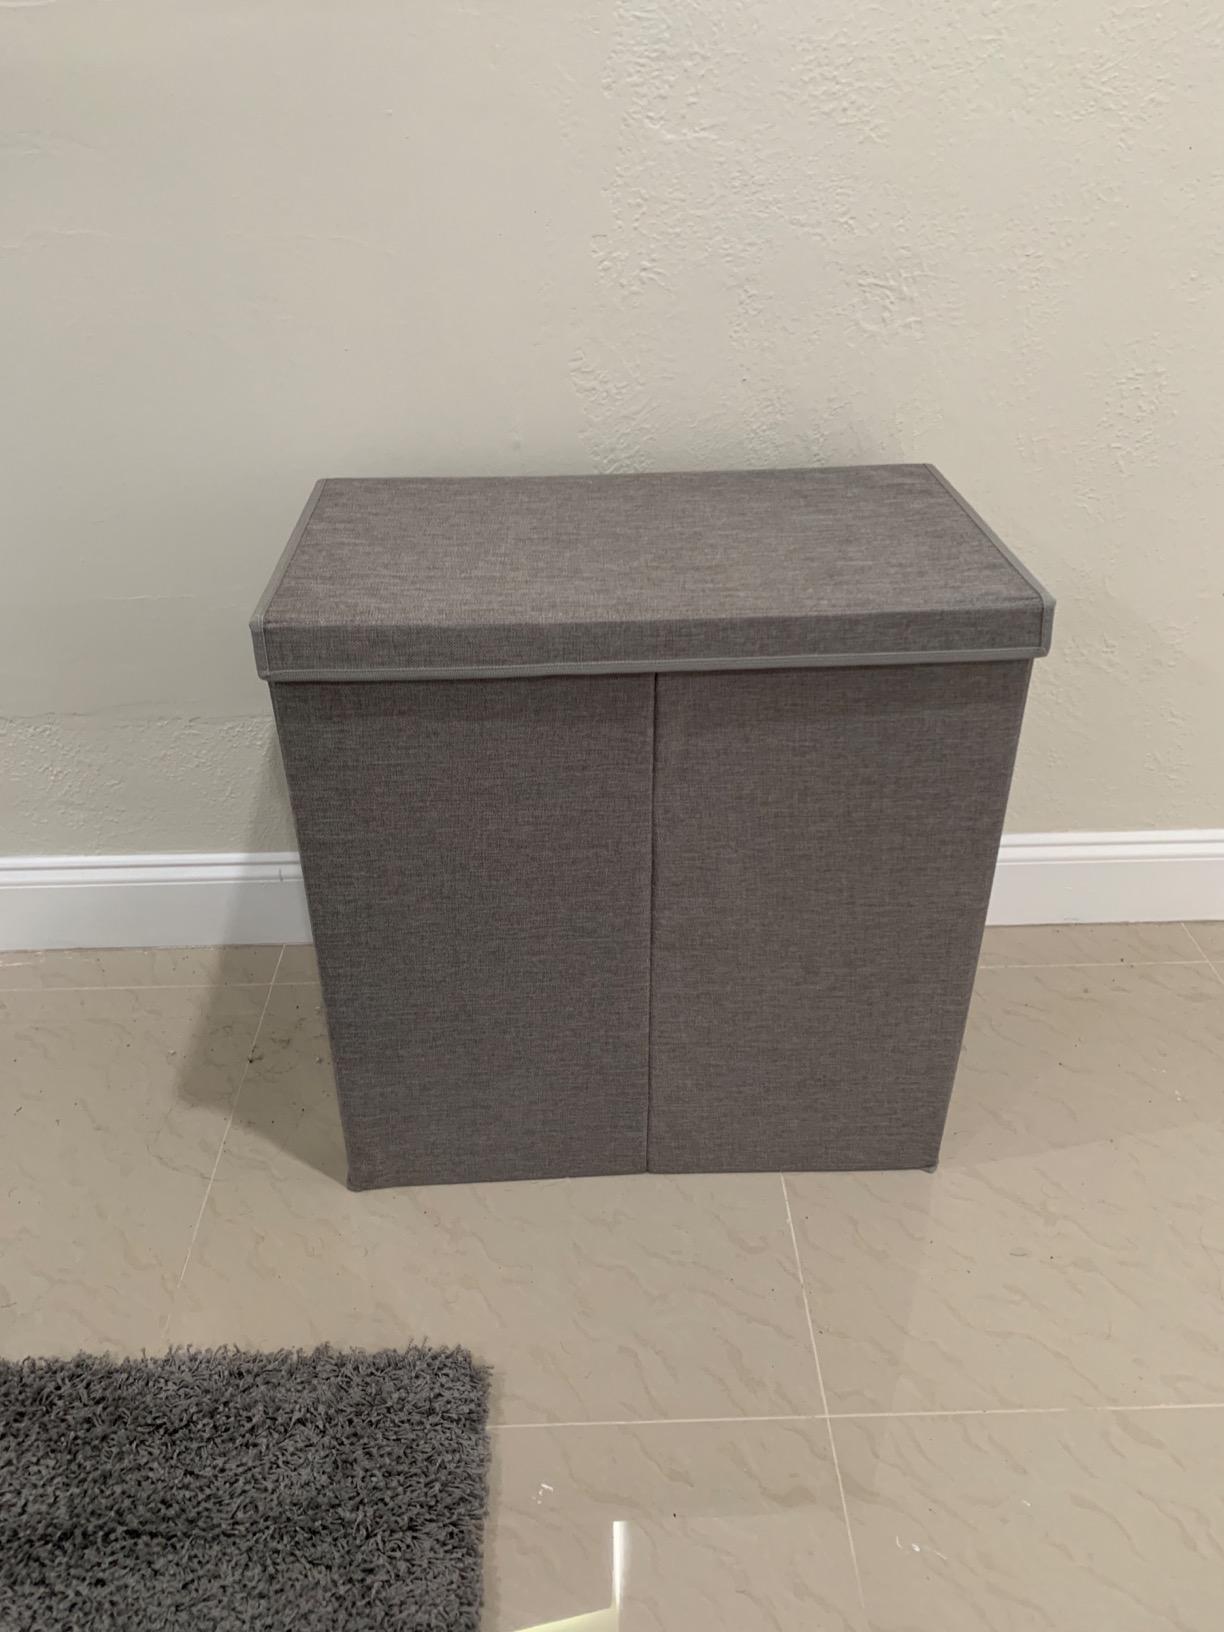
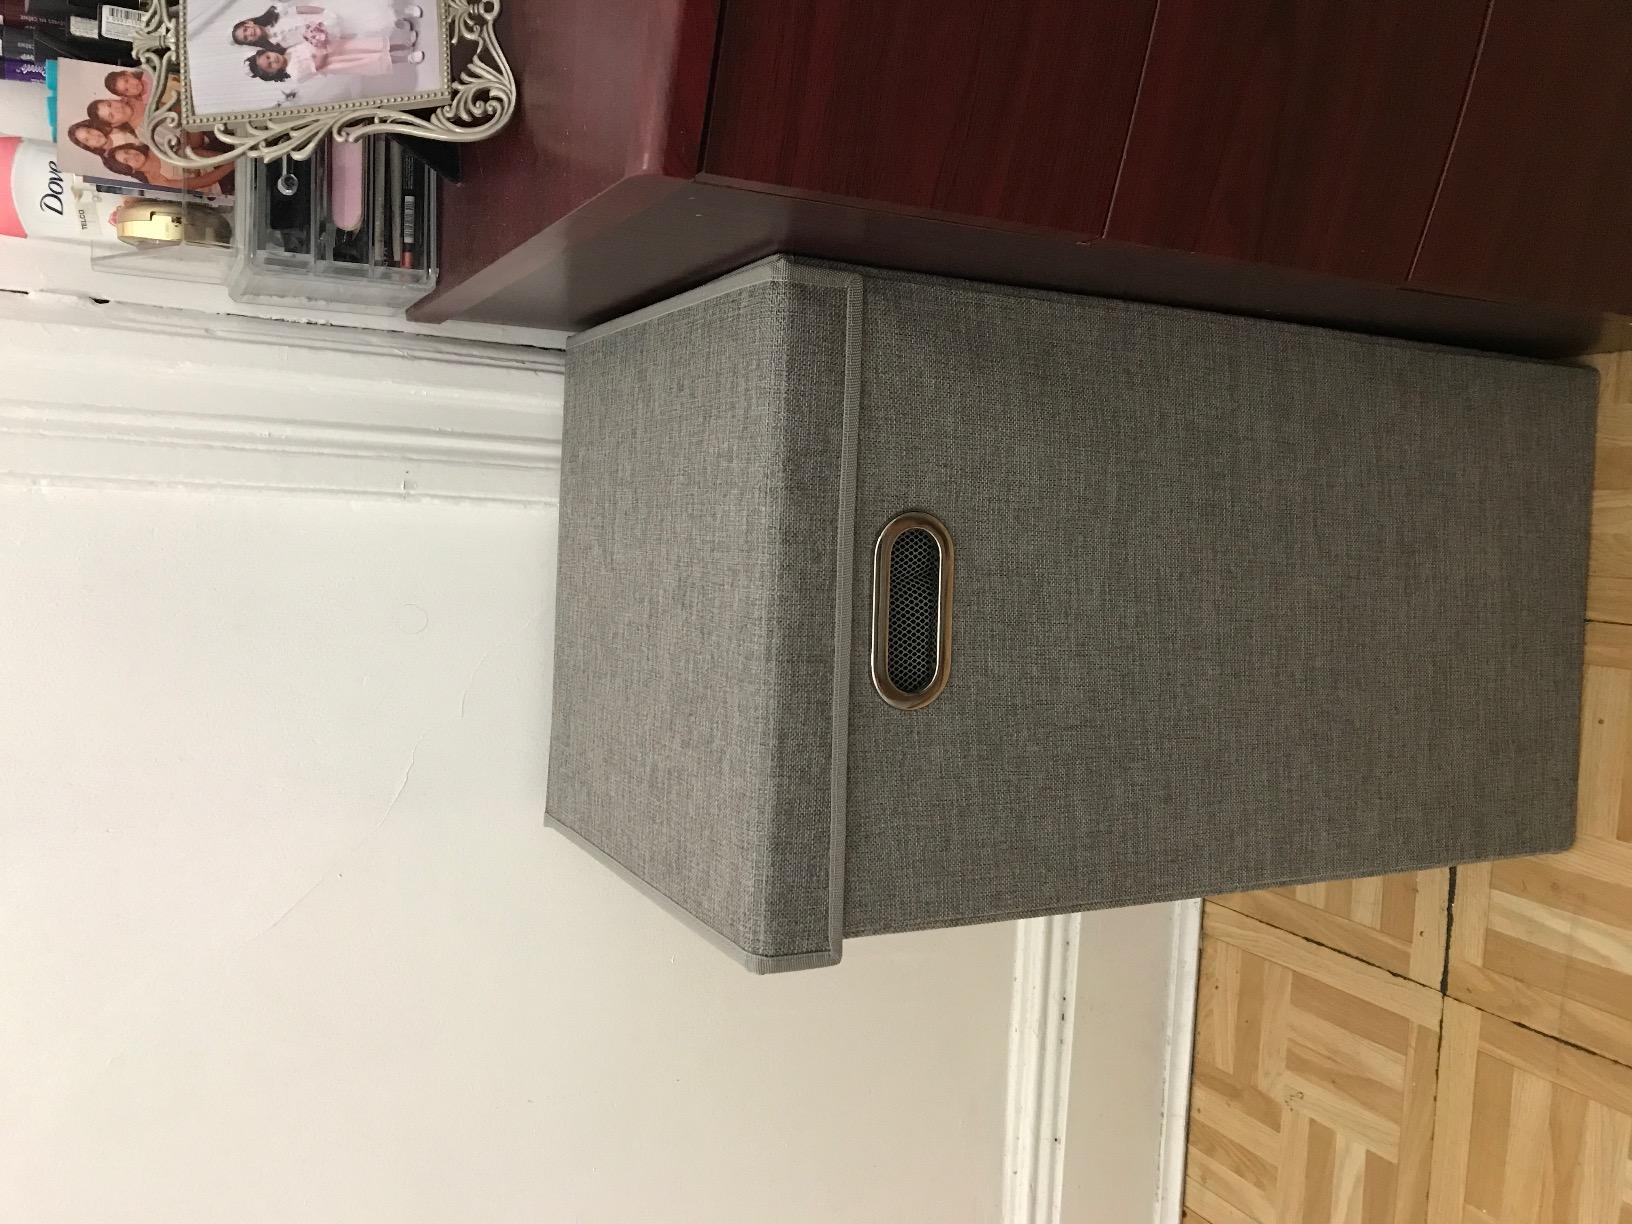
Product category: items_hamper
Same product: no